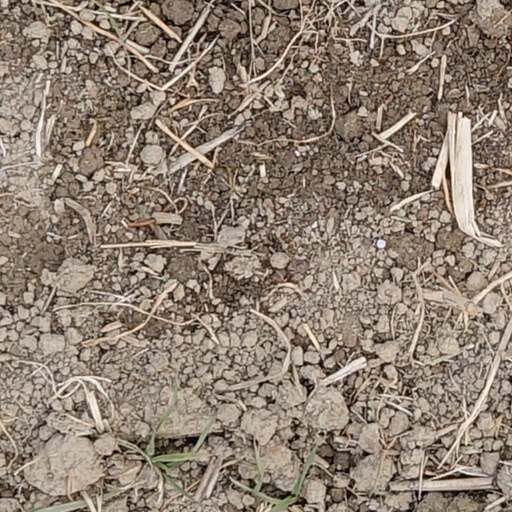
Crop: wheat